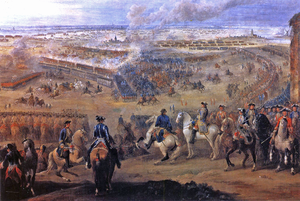
Pierre Lenfant, né le 26 août 1704 à Anet et mort le 23 juin 1787 aux Gobelins à Paris, est un peintre français.